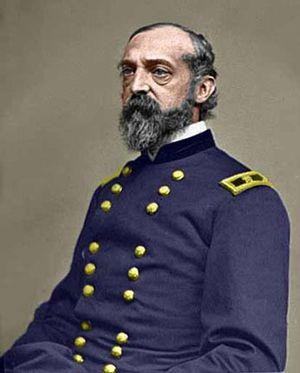
La bataille de Haw's Shop, se déroule le 28 mai 1864 dans le comté de Hanover, en Virginie, dans le cadre de la campagne terrestre que mène le lieutenant-général Ulysses Grant de l’Union contre l’Armée de Virginie du Nord du général confédéré Robert Lee, pendant la guerre de Sécession.